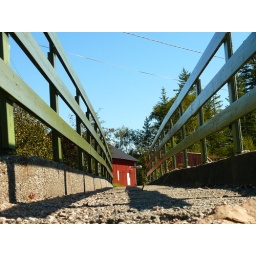
"The hardest thing in life to learn is which bridge to cross and which to burn"